Nick Vlastuin

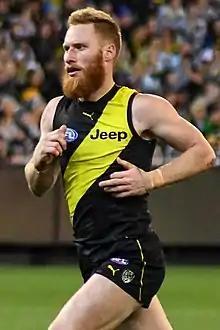
Vlastuin in round 20, 2018

After playing well in each of Richmond's two 2018 pre-season matches, Vlastuin contributed 12 disposals in the club's season-opening win over Carlton. He suffered a delayed concussion from that match however, forcing him to miss round 2's grand final re-match with . Vlastuin returned after just one match on the sidelines but was handed a $2,000 fine for a rough conduct charge picked up during that round 3 win over . Two weeks later Vlastuin was ruled out of the club's round 5 ANZAC Day eve match against with a minor calf strain. He again missed just a single match, returning to play his 100th career match in round 6's win over . After season-best totals of 26 disposals and 12 marks against in round 8, Vlastuin ranked second at Richmond for intercept possessions with an average of 7.5 per game. In round 10 Vlastuin was forced to play the second half of a match against as a forward after Richmond full-forward Jack Riewoldt sustained a concussion mid-match. Vlastuin performed strongly in the role, kicking an equal career-best three goals. In round 13's win over , Vlastuin was named among the best players on the ground by "AFL Media" and the "Australian Associated Press" and received best on ground honours from the coaches with nine votes in the coaches association award following a 21 disposal and 11 mark performance. To that point he ranked 14th in the league for intercepts per game. Following the bye Vlastuin was again prolific, notching 21 disposals, 10 marks, a goal and six coaches votes that also saw him named in "AFL Media"'s Team of the Week. However, he also attracted a one match suspension for an elbow to the face of midfielder Luke Parker that saw him miss one match in round 16. At the beginning of August "Fox Footy" analyst David King labelled Vlastuin "a Luke Hodge clone" and the "AFL's most prolific intercept marker across the half-back flank (in 2018)". Vlastuin closed out the home and away season with wins in each of Richmond's last six matches that saw the club finish as minor premiers. Despite being unselected in the league's All-Australian squad, Vlastuin was named to the best 22 in "The Age" chief football reporter Jake Niall's team of the year, "in recognition of his rise to become an elite backman". Richmond opened the finals series with a qualifying final victory over where Vlastuin was identified by "AFL Media" as a key part of his club's "almost impassable" defence. His finals run would extend just one more match however, when Richmond was eliminated with a shock preliminary final loss to rivals . Following the conclusion of the 2018 finals series, Vlastuin was named as a close miss